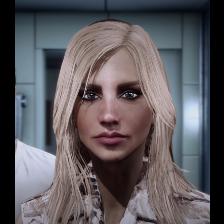
Label: Human